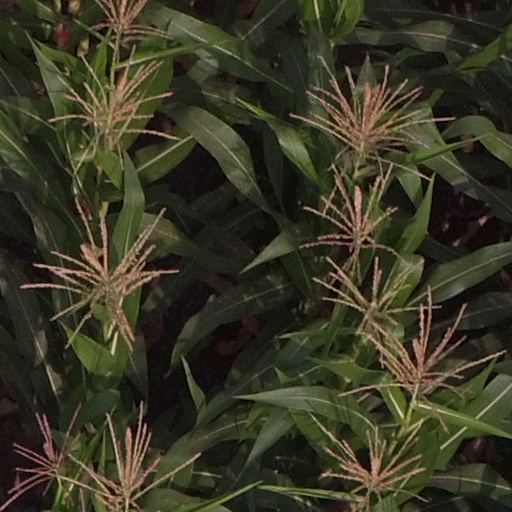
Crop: maize; corn